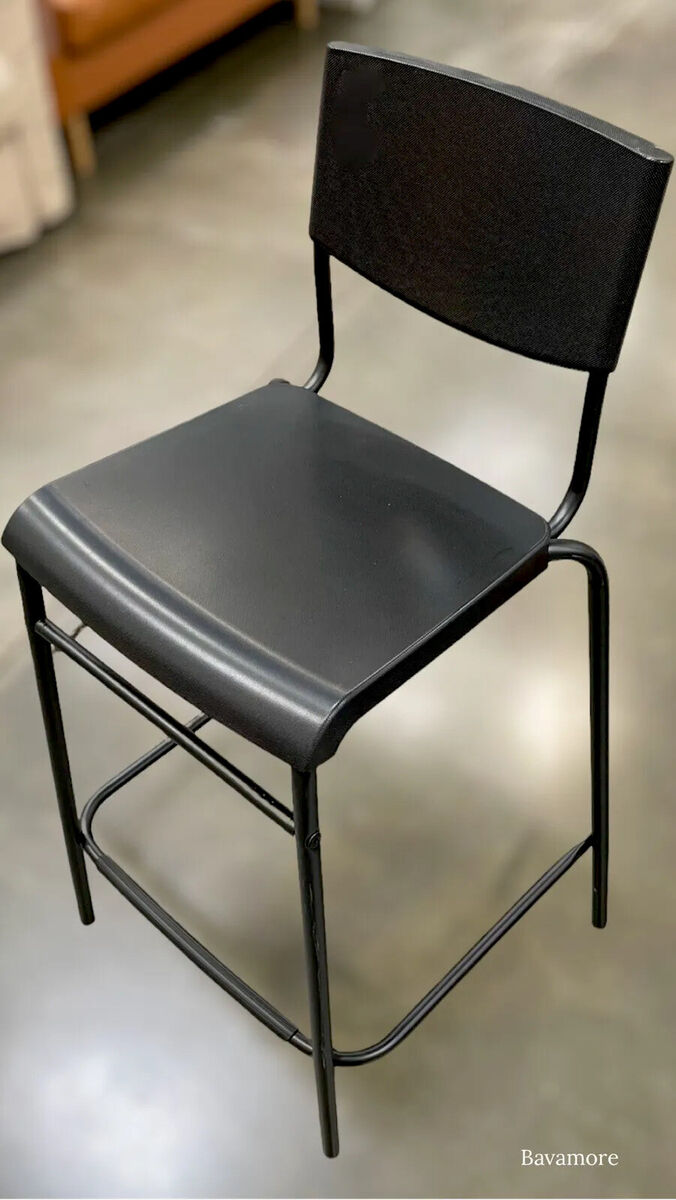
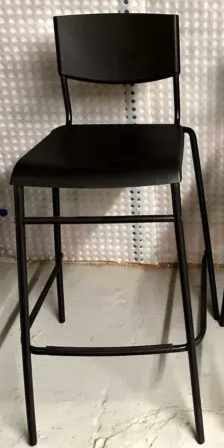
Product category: stool
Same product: yes